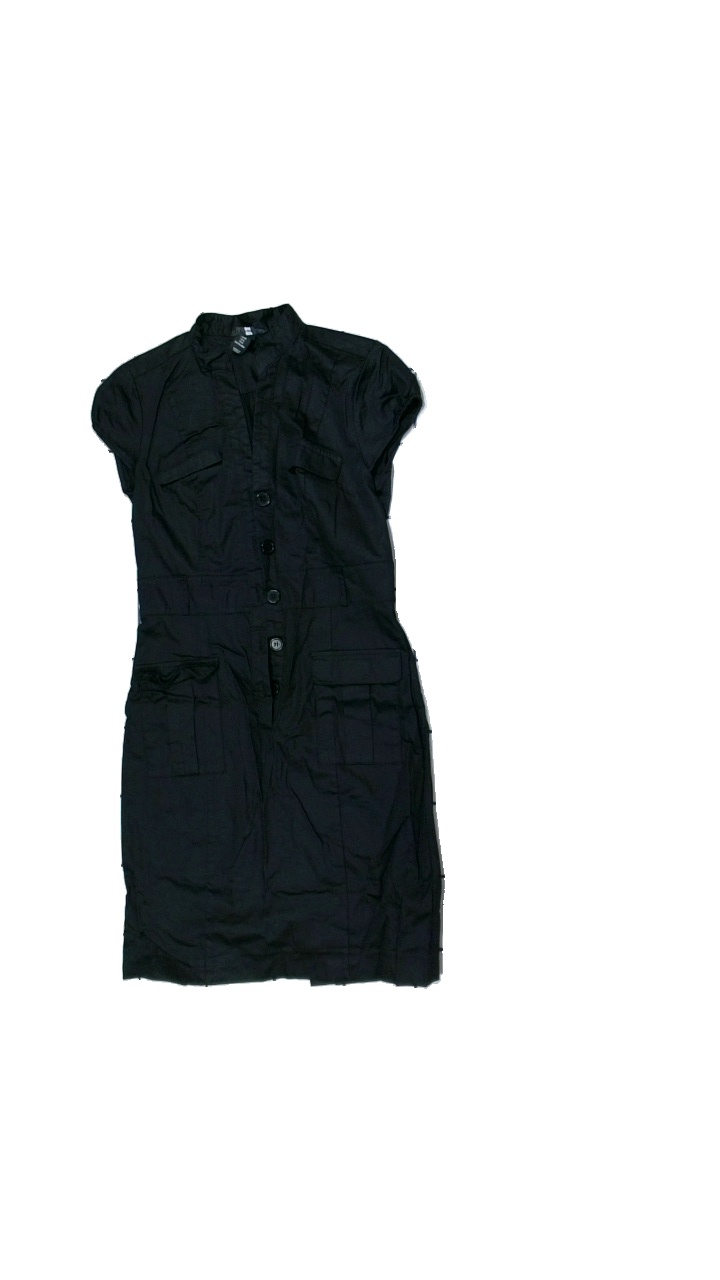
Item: Dress (Ladies)
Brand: H&m
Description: svart klänning med knappar
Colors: Black
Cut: C-collar
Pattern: Other
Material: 100% bomull
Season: All
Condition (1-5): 4
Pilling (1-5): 4
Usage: Reuse
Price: <50